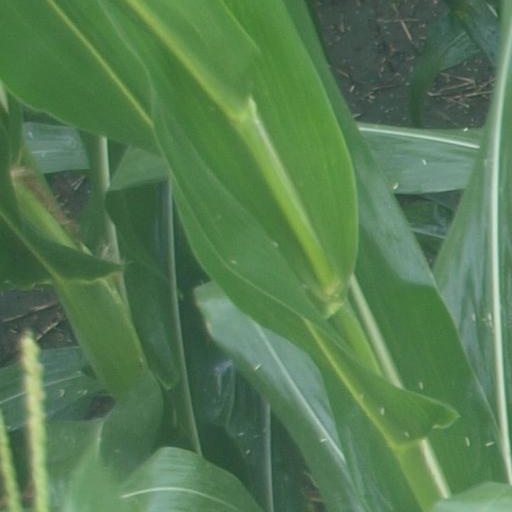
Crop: maize; corn